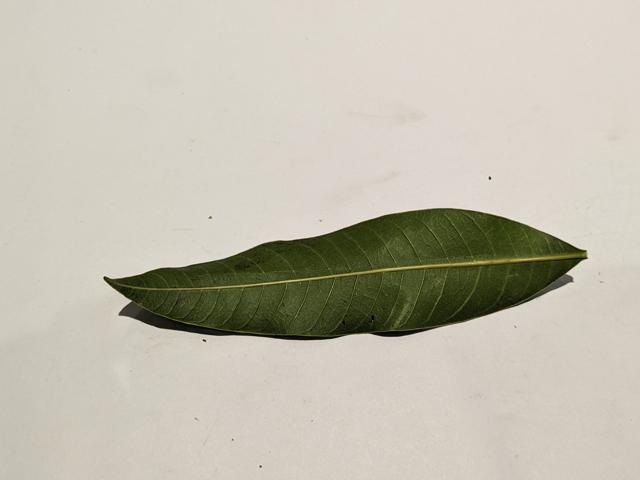
Mango leaf variety: Himsagar